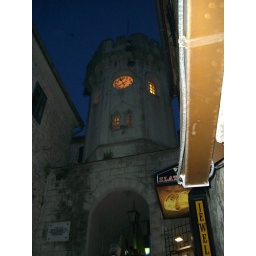
The clock tower in Herceg Novi by night.